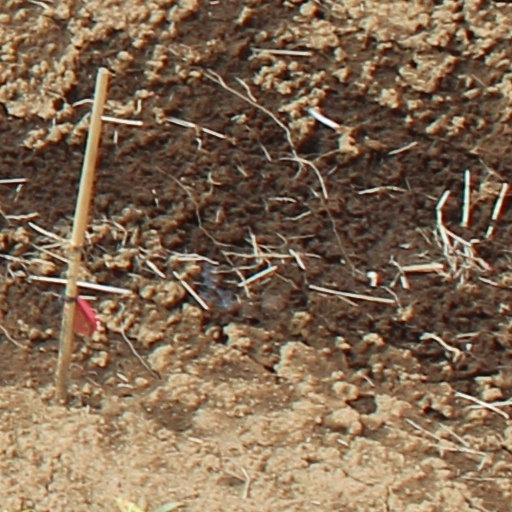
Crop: wheat